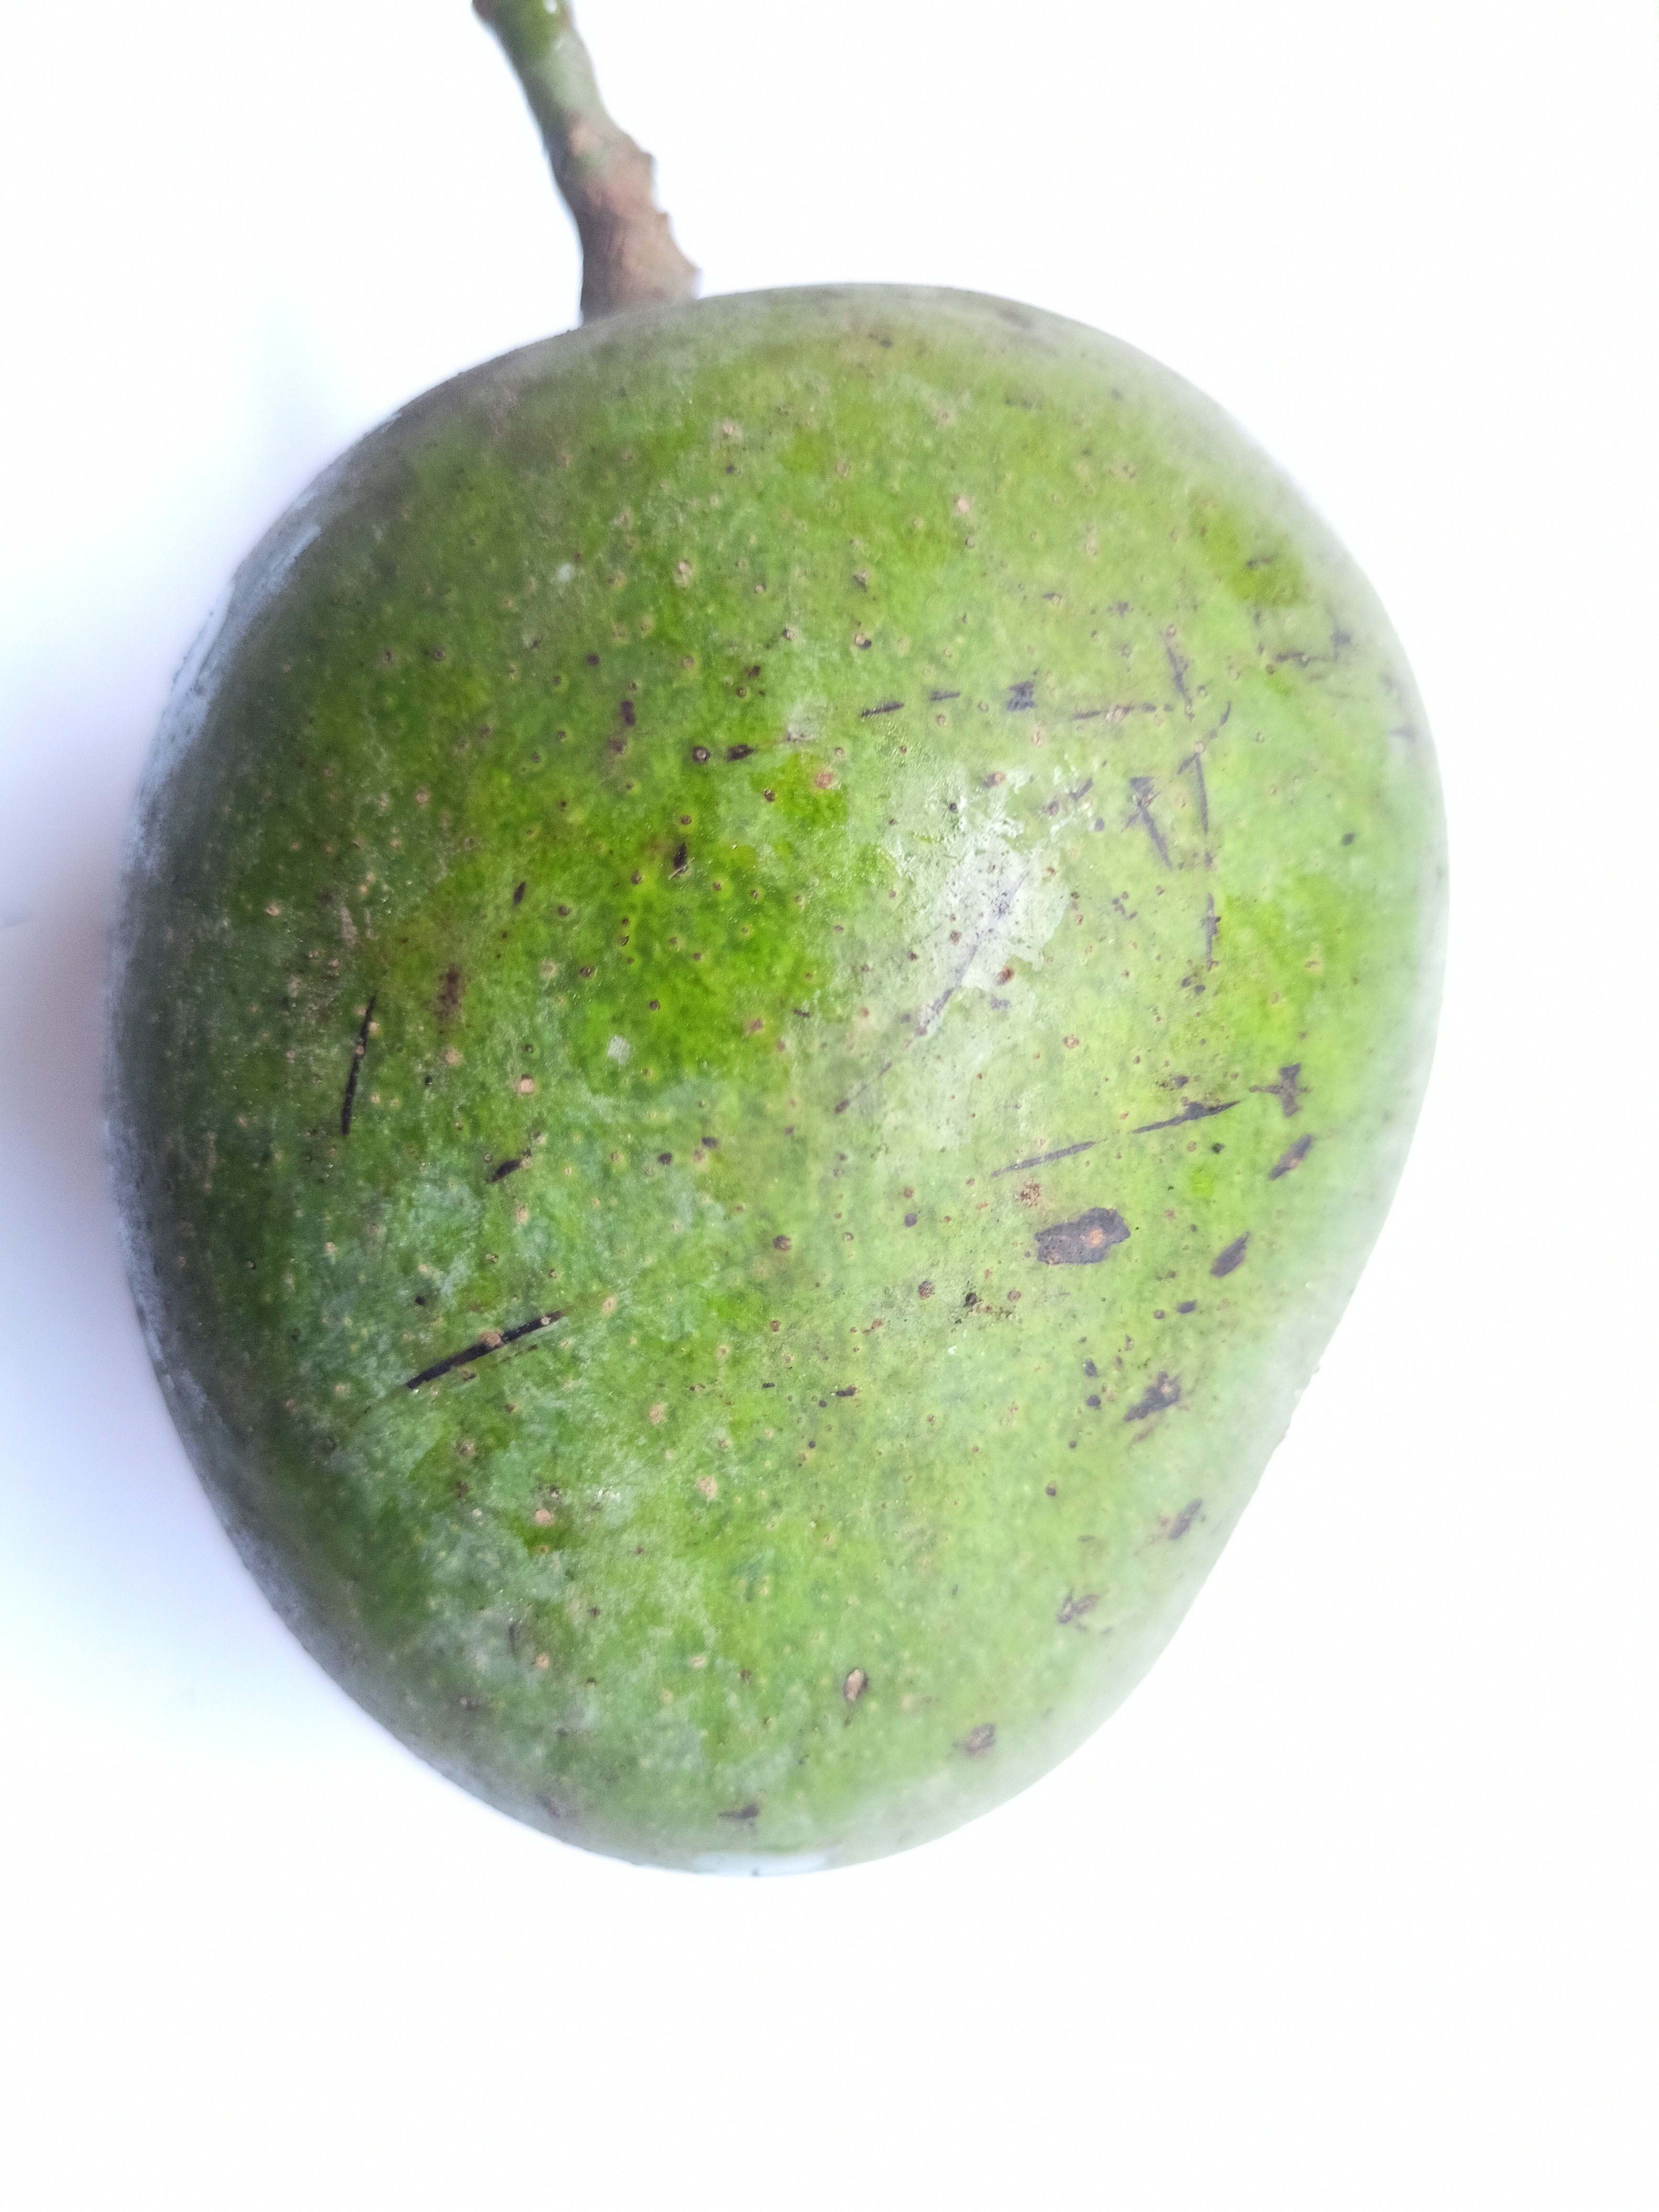
Mango variety: Khrishapat